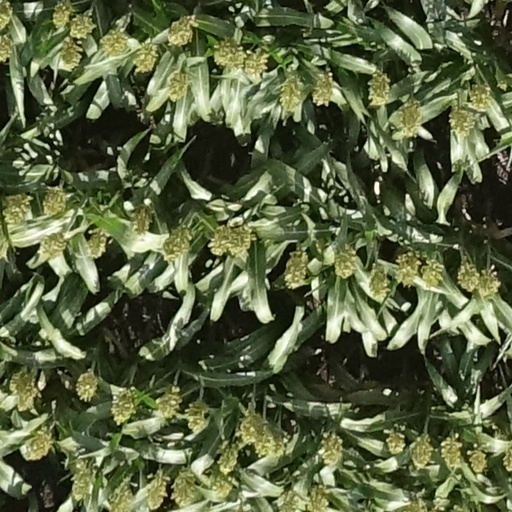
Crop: sorghum